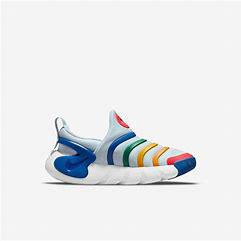
Brand: Nike
Model: Dynamo Go